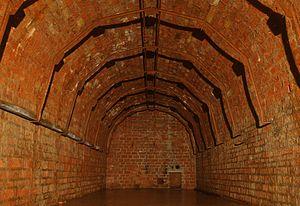
Le fort de Giromagny, appelé brièvement fort Dorsner, du nom du général d'Empire Jean Philippe Raymond Dorsner, a été construit entre 1875 et 1879. C'est un ouvrage faisant partie des fortifications de l'Est de la France du type Séré de Rivières. Il fait partie intégrante du rideau de défense de la Haute Moselle et est situé sur les communes d'Auxelles-Bas et de Giromagny.